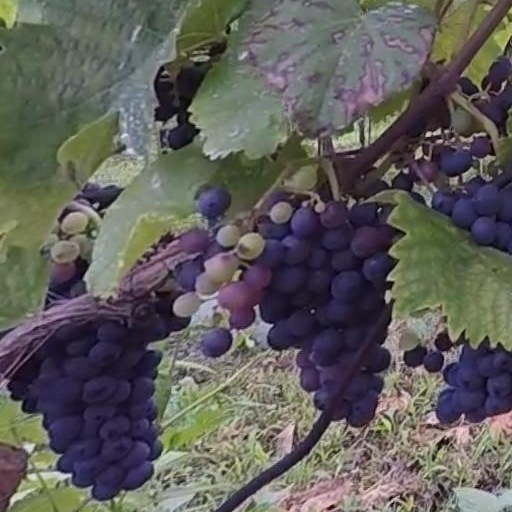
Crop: grape